Betty Millard

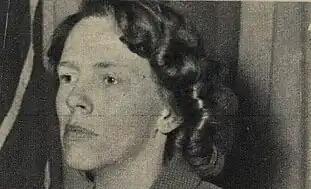
Betty Millard in the magazine "Femmes Françaises" in 1951.

Elizabeth Boynton Millard (October 12, 1911 – March 6, 2010) was a writer, artist, political activist, philanthropist, and a feminist. She is known for her feminist publication "Woman against Myth", as well as her involvement with the United States Communist Party in the 1940s and 1950s.